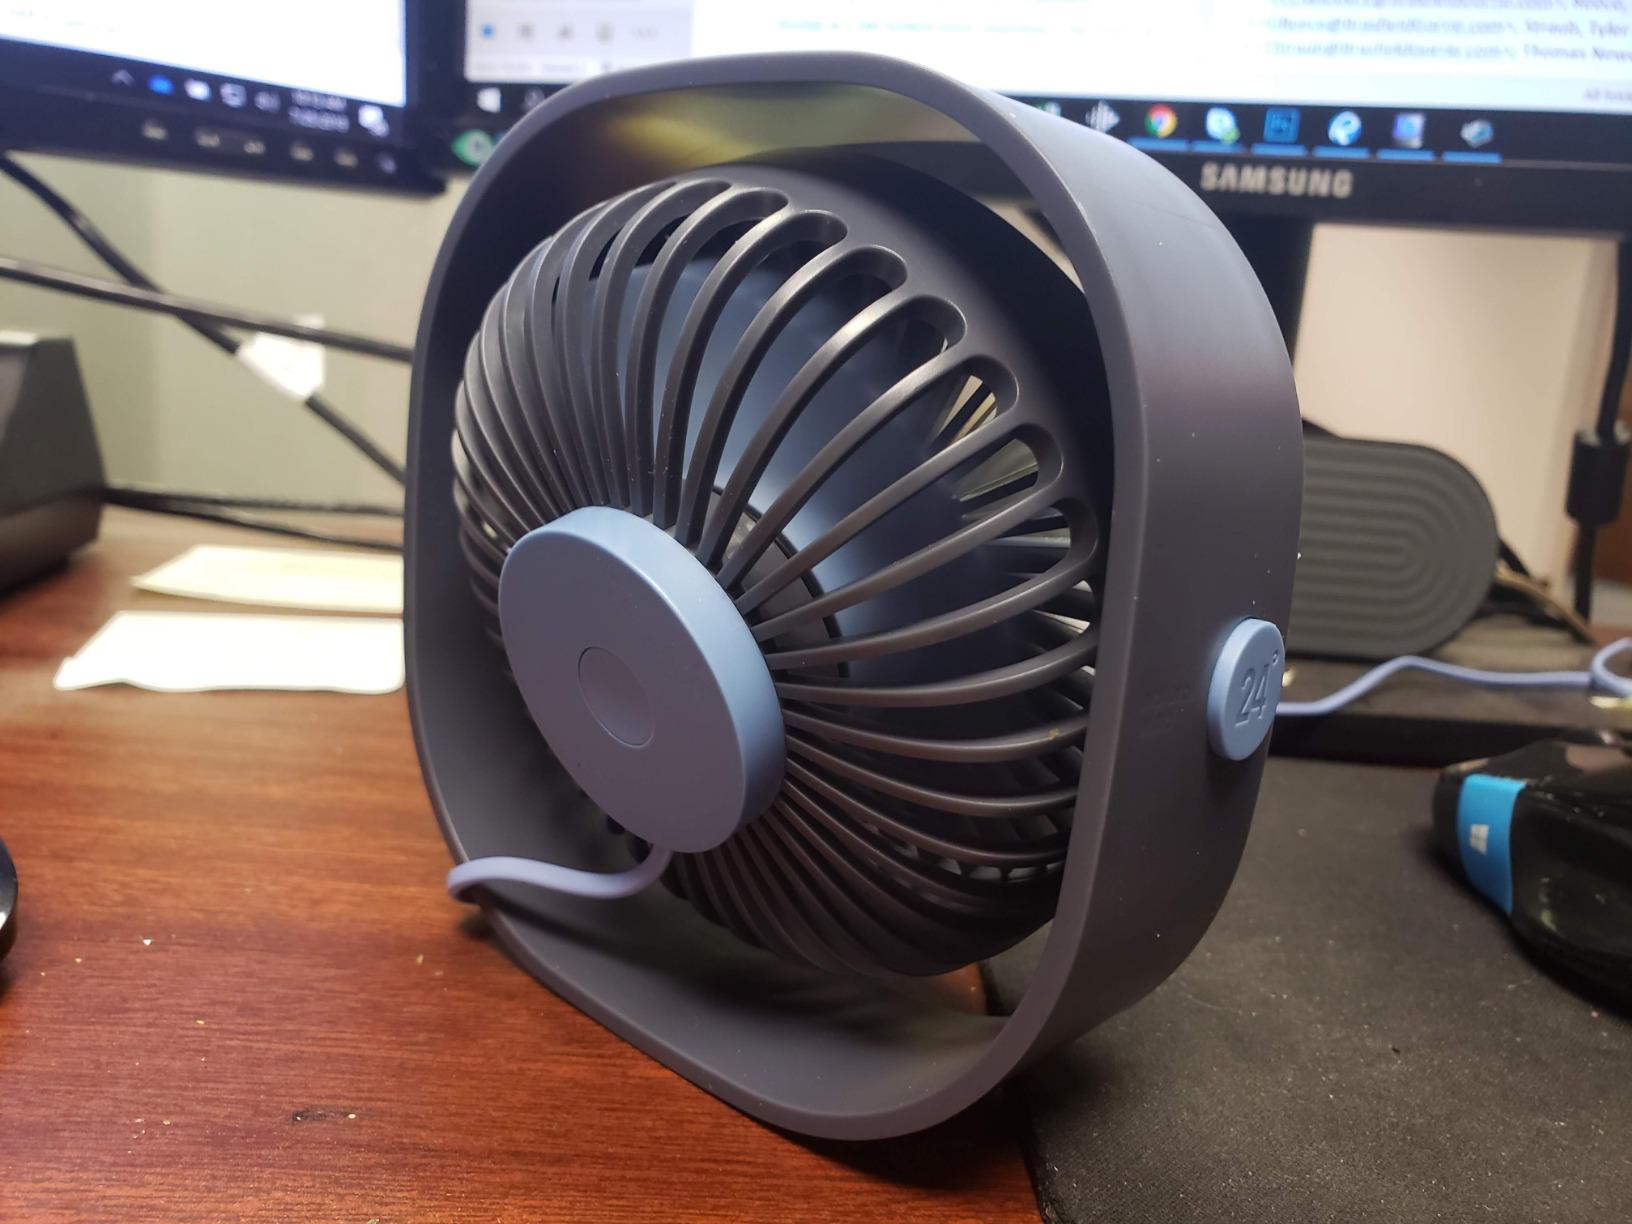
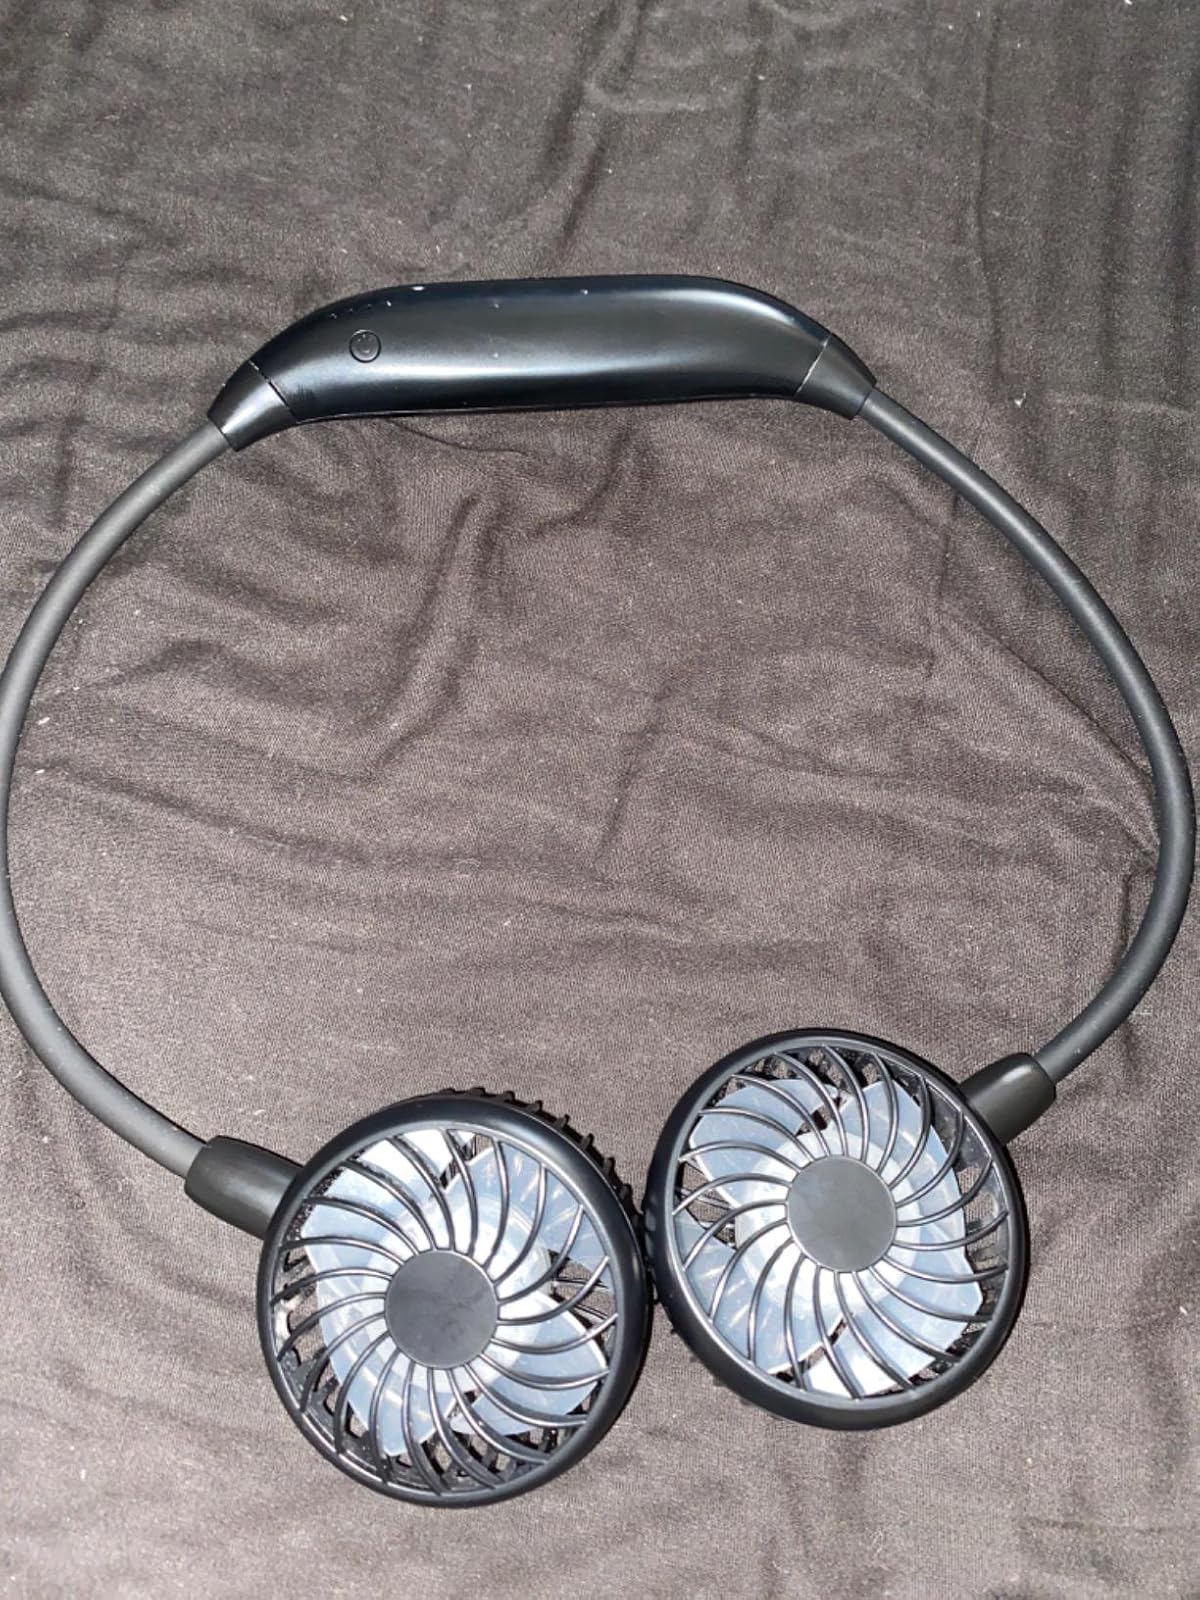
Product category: fan
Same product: no